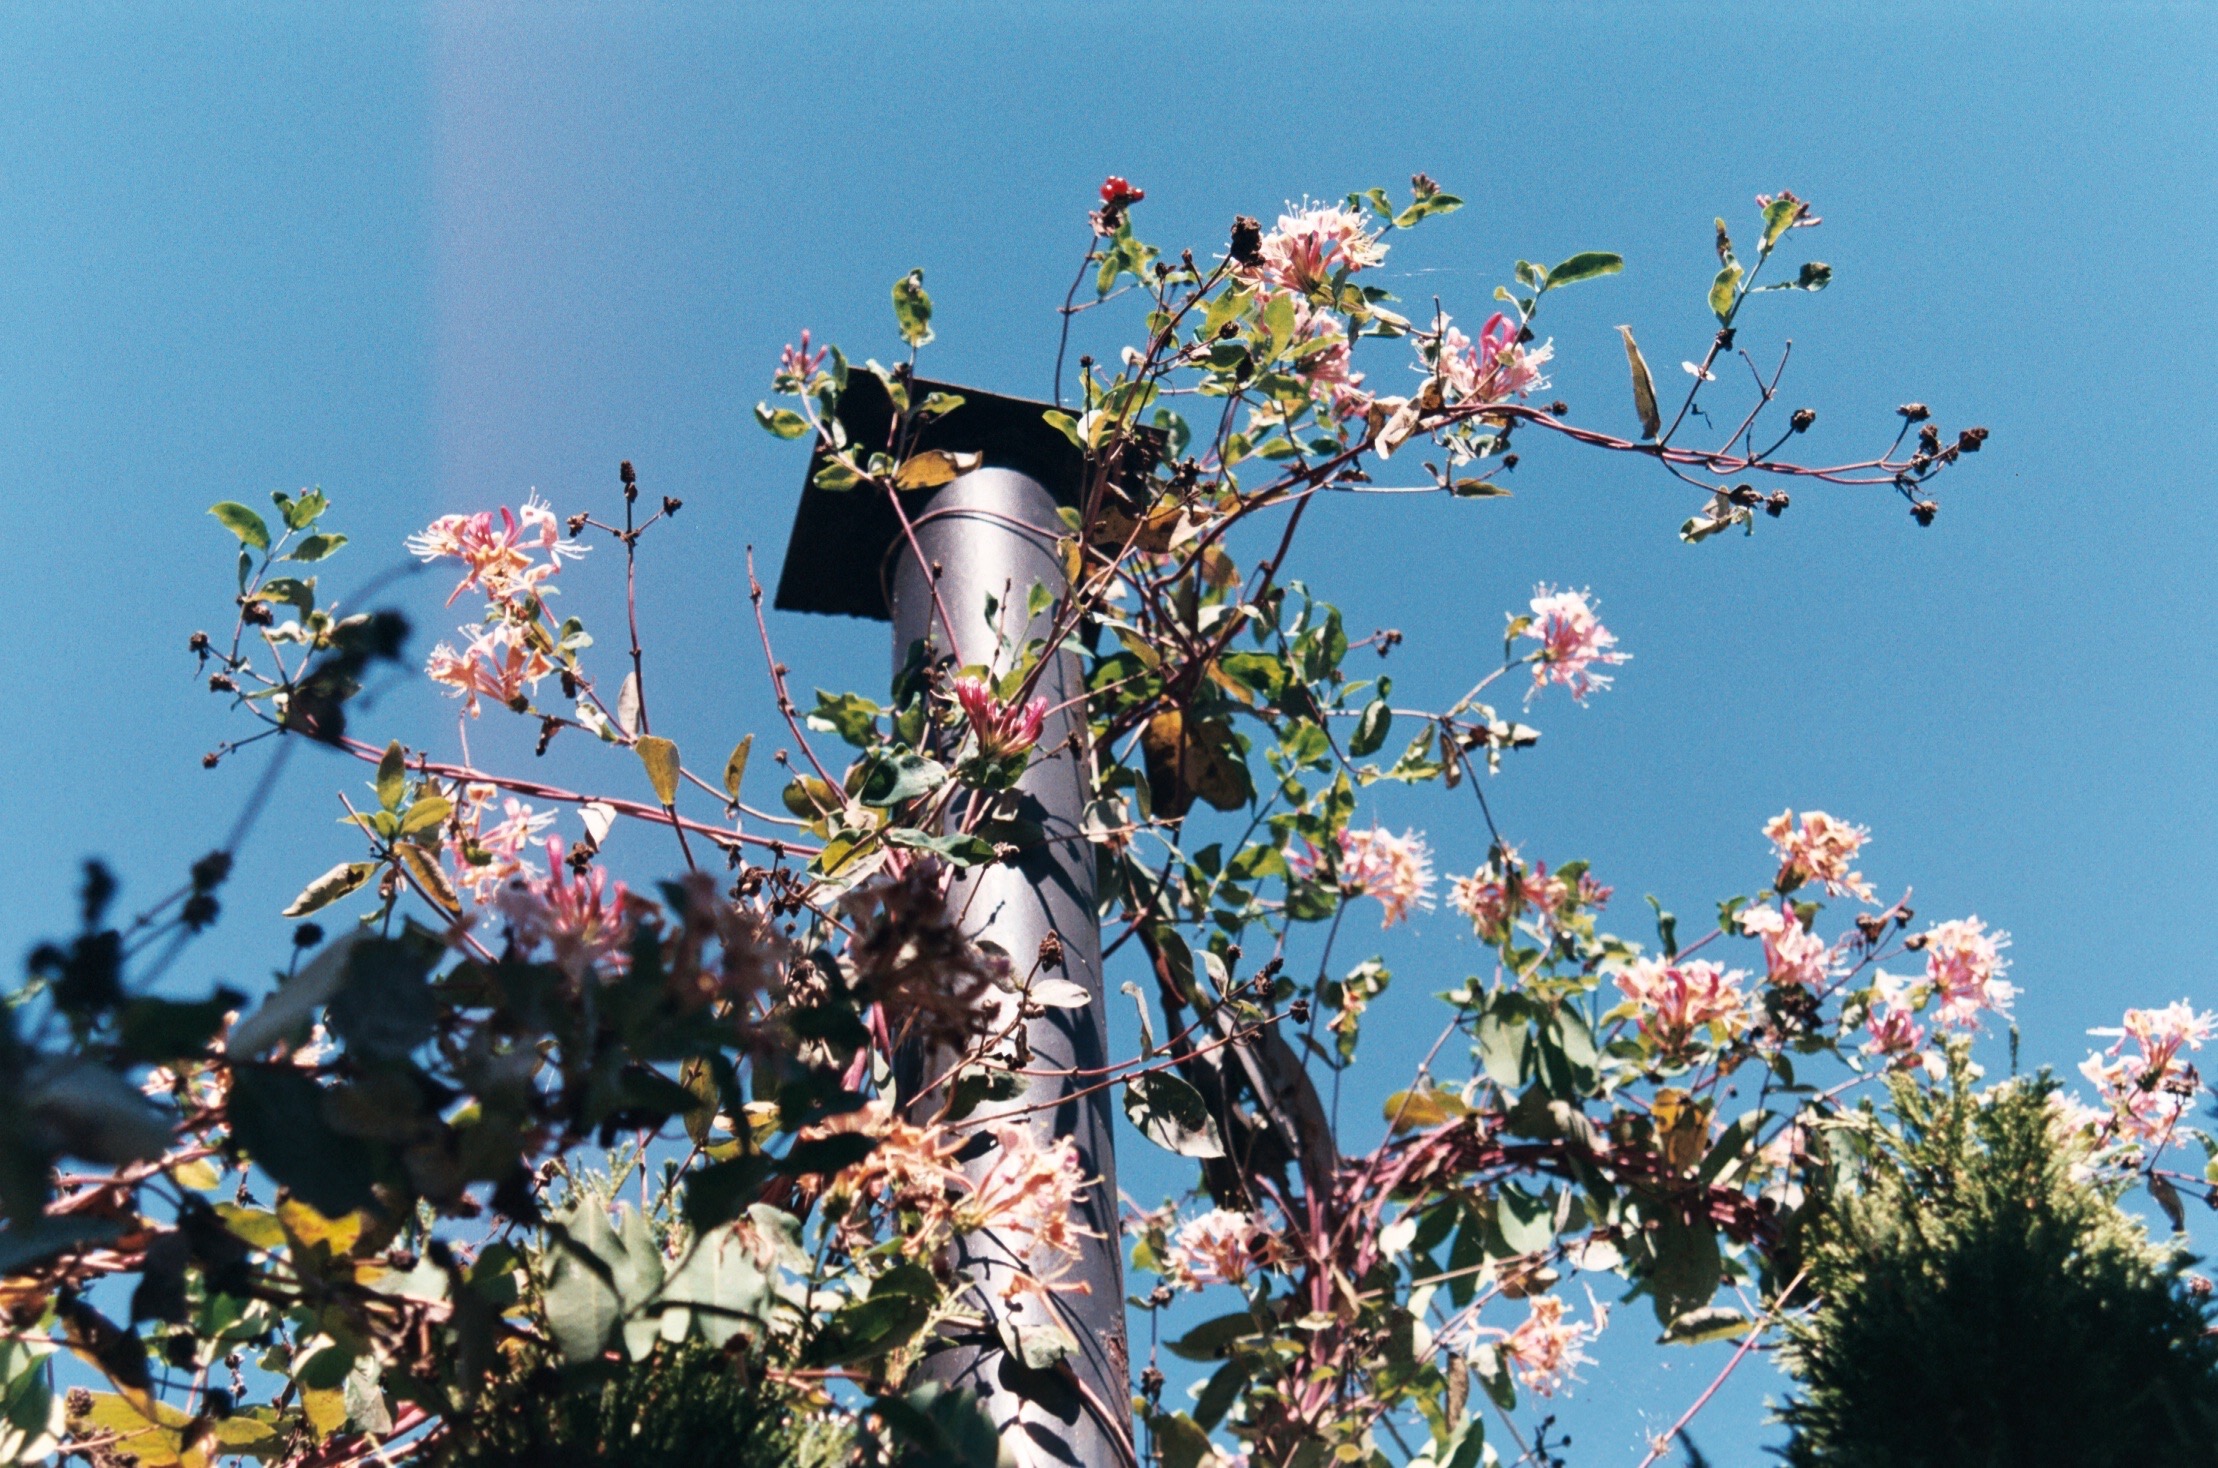
blossom, plant, sky, vine, flower, film, spring, produce, colourful, flora, flowers, saturated, lightleak, fujicolorc200, testroll, nikonem, kiron2870mm